Masato Shibata

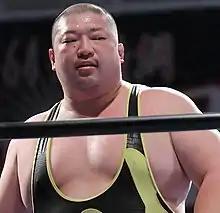
Shibata in 2015

In January 2015, Shibata teamed with Shuji Ishikawa to capture the UWA World Tag Team Championship, defeating Isami Kodaka and Fuma in overtime. The duo lost the championship to the Brahman Brothers in June.